Hezekiah Barnes

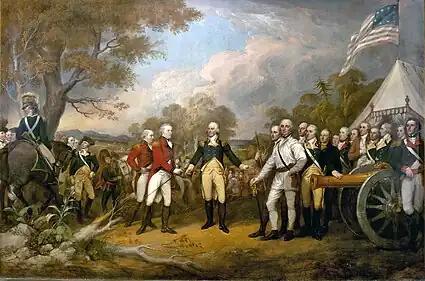
Saratoga campaign, Barnes was an officer in the Continental Army during this campaign, would become Major General of the Vermont militia

Major General Hezekiah Barnes (c. 1760–1813) was an American military officer of the United States Militia, tavern proprietor, and politician from Charlotte, Vermont. He was an early settler of Charlotte and became the city's Postmaster. He also served as an officer during the American War of Independence, alongside his father, Colonel Asa Barnes, and built the Stagecoach Tavern.